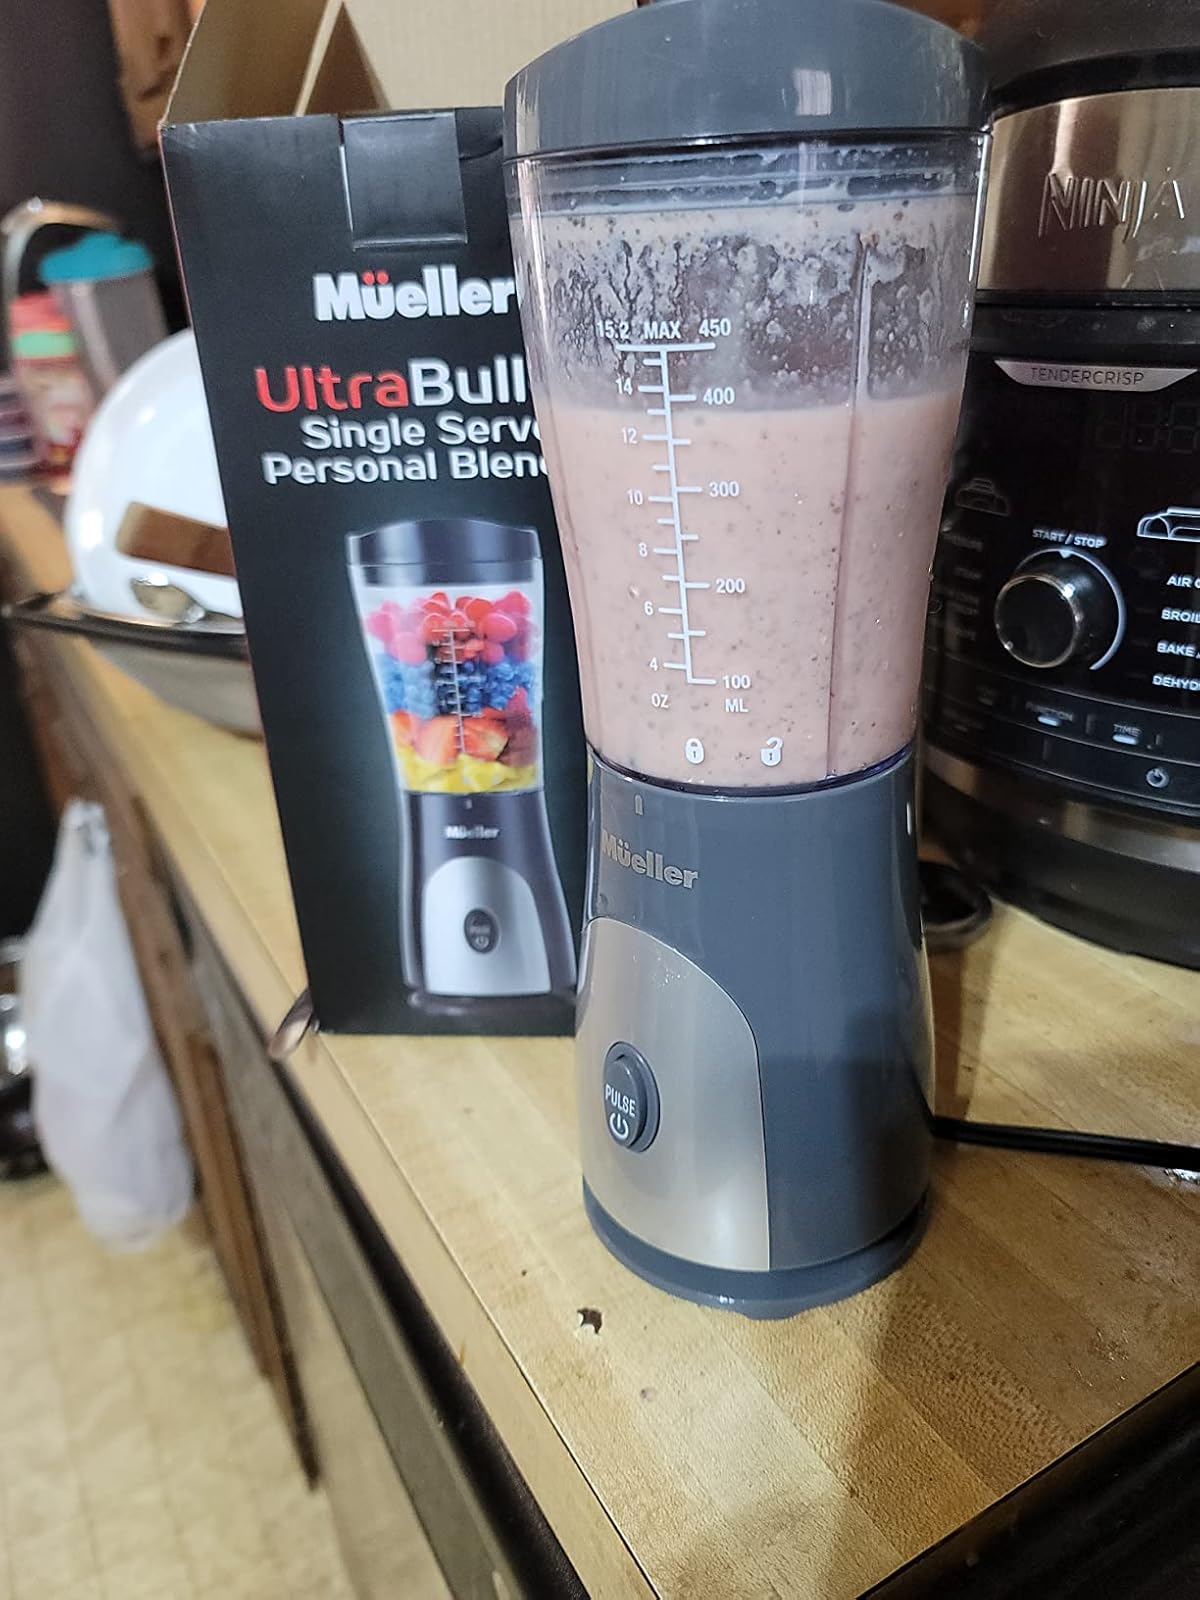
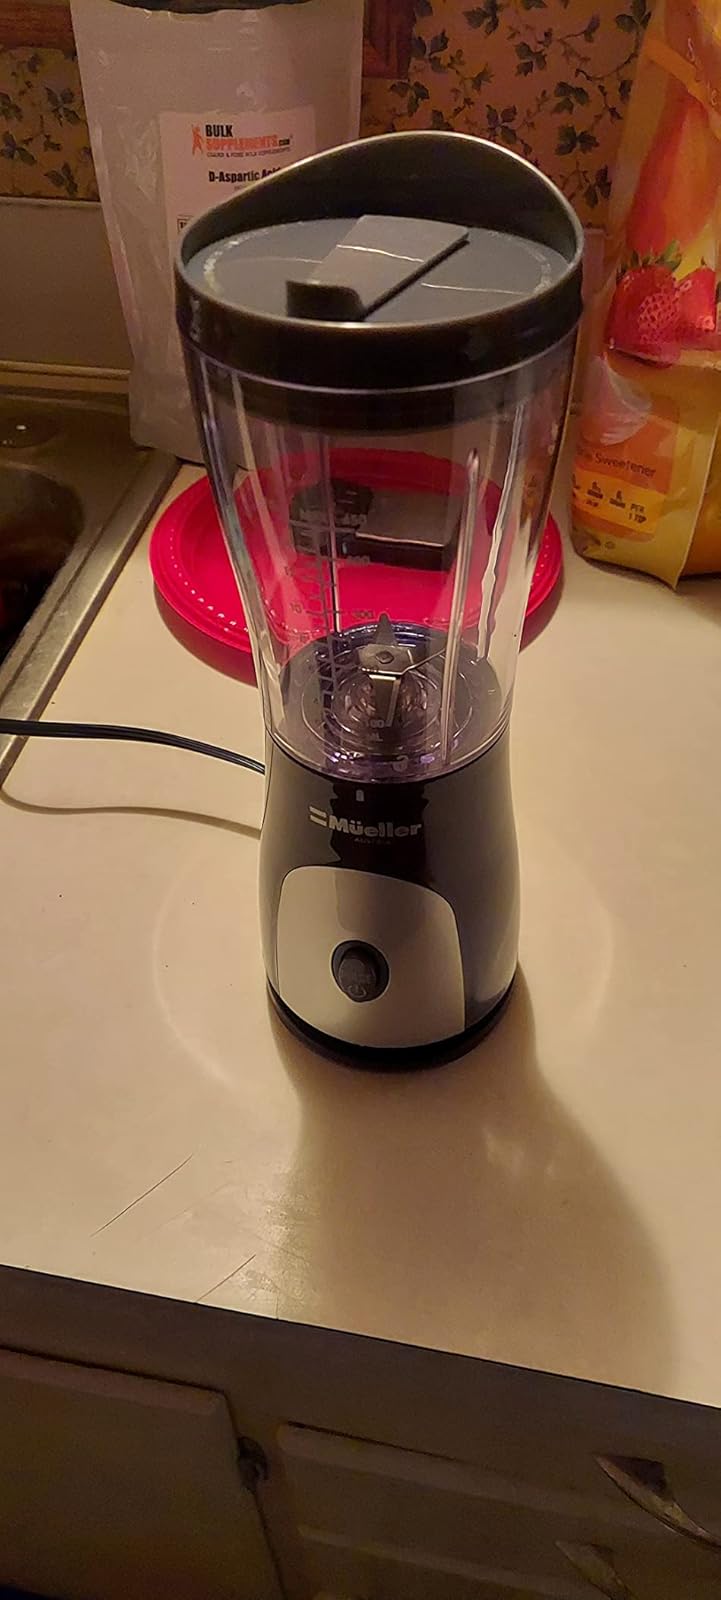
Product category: items_blender
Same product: yes